Death and legacy of Tom Thomson

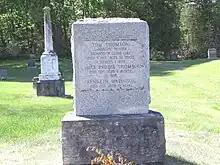
Tom Thomson's headstone in Leith, Ontario. Thomson's part of the stone bears the inscription: "Tom Thomson Landscape painter Drowned in Canoe Lake July 8, 1917 aged 39 years 11 months 3 days".

The Canadian painter Tom Thomson died on 8 July 1917, on Canoe Lake in Algonquin Provincial Park in Nipissing District, Ontario, Canada. After Thomson drowned in the water, his upturned canoe was discovered later that afternoon and his body eight days later. Many theories regarding Thomson's death—including that he was murdered or committed suicide—have become popular in the years since his death, though these ideas lack any substantiation.